Order of Nazarbayev

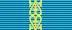
Ribbon bar of the award

The Order of the First President of Kazakhstan – Leader of the Nation Nursultan Nazarbayev, also referred to simply as the Order of Nazarbayev, is a state award of the Republic of Kazakhstan. It was established on 1 January 2001 in honor of President Nursultan Nazarbayev who was at the time, the first and only President of Kazakhstan.